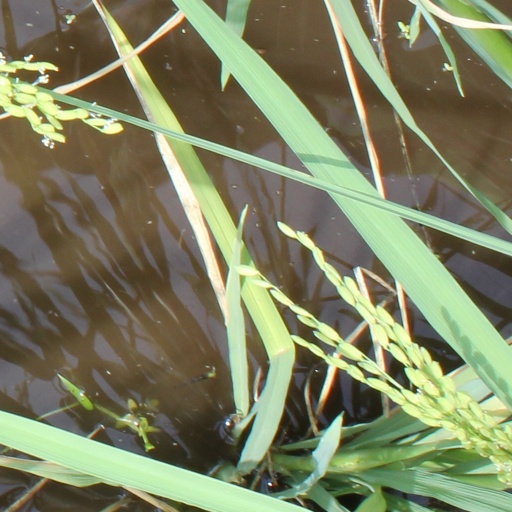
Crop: rice